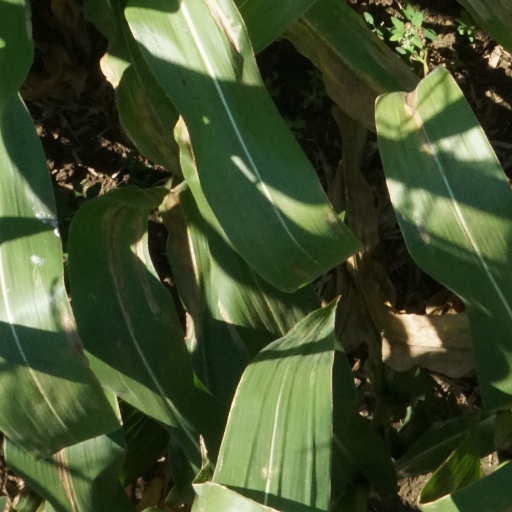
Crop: maize; corn